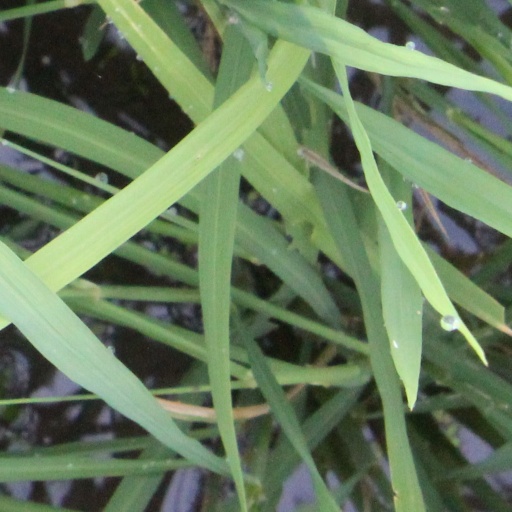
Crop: rice